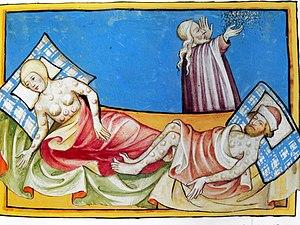
Les dix plaies d'Égypte sont les dix châtiments que, selon le Livre de l'Exode, Dieu inflige à l'Égypte en exigeant que Pharaon laisse partir le peuple d'Israël qu'il maintenait en esclavage.
La variole ou petite vérole était une maladie infectieuse d'origine virale, très contagieuse et épidémique, due à un poxvirus. Le mot variole vient du latin variola, -ae. En effet, la variole se caractérisait en quelque sorte par un « mouchetage de pustules ». La variole a été responsable jusqu'au XVIIIᵉ siècle de dizaines de milliers de morts par an rien qu'en Europe.